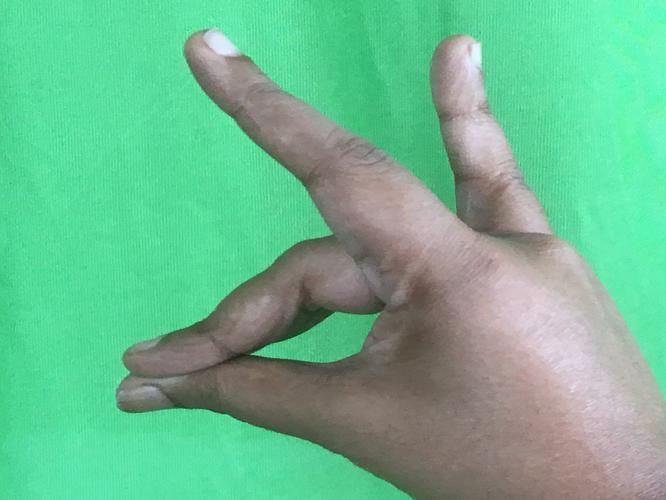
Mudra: Simhamukham
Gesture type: single_hand